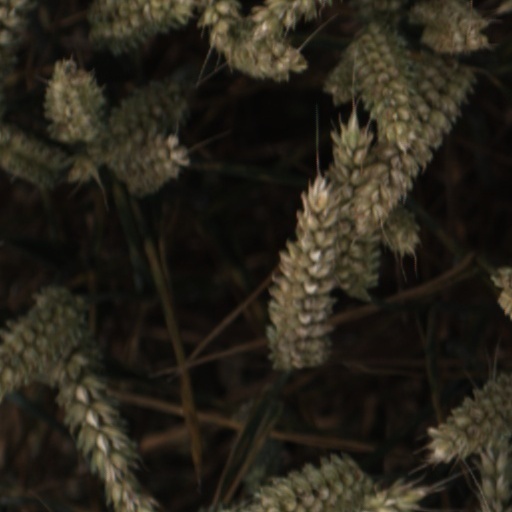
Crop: wheat